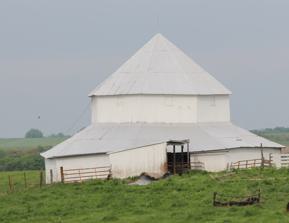
Building: J. F. Roberts Octagonal Barn
Country: United States of America
Year built: 1900
United States historic place J. F. Roberts Octagonal Barn U.S. National Register of Historic Places J. F. Roberts Octagonal Barn, May 2015 J. F. Roberts Octagonal Barn Show map of Missouri J. F. Roberts Octagonal Barn Show map of the United States Location Jct. MO B and MO 48, near Rea, Missouri Coordinates 40°3′47″N 94°44′44″W / 40.06306°N 94.74556°W / 40.06306; -94.74556 Area less than one acre Built c. 1900 ( 1900 ) Architectural style octagonal barn NRHP reference No. 99001362 Added to NRHP November 18, 1999 J. F. Roberts Octagonal Barn , also known as the Clark Octagonal Barn , is a historic octagon barn located near Rea , Andrew County, Missouri , United States . It was built about 1900, and is a two-story, octagonal wood-frame structure constructed of interior post and beam framing.  The central section is topped by an eight-sided hipped roof. It was listed on the National Register of Historic Places in 1999. References